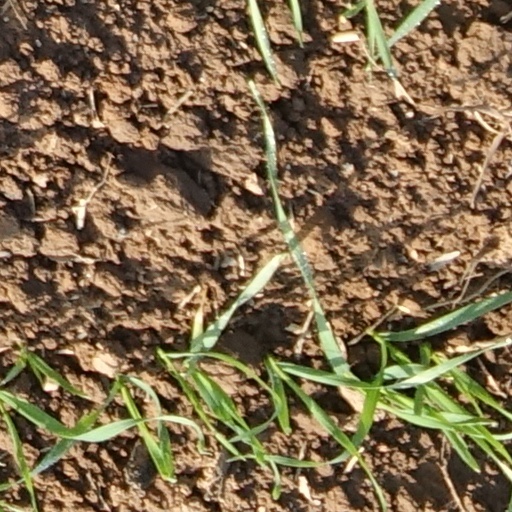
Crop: wheat